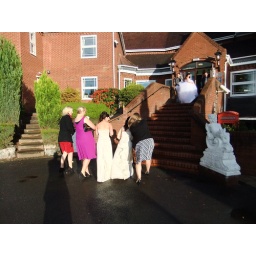
Wedding guests scramble to get the bouquet from the ground after it was thrown by the bride.